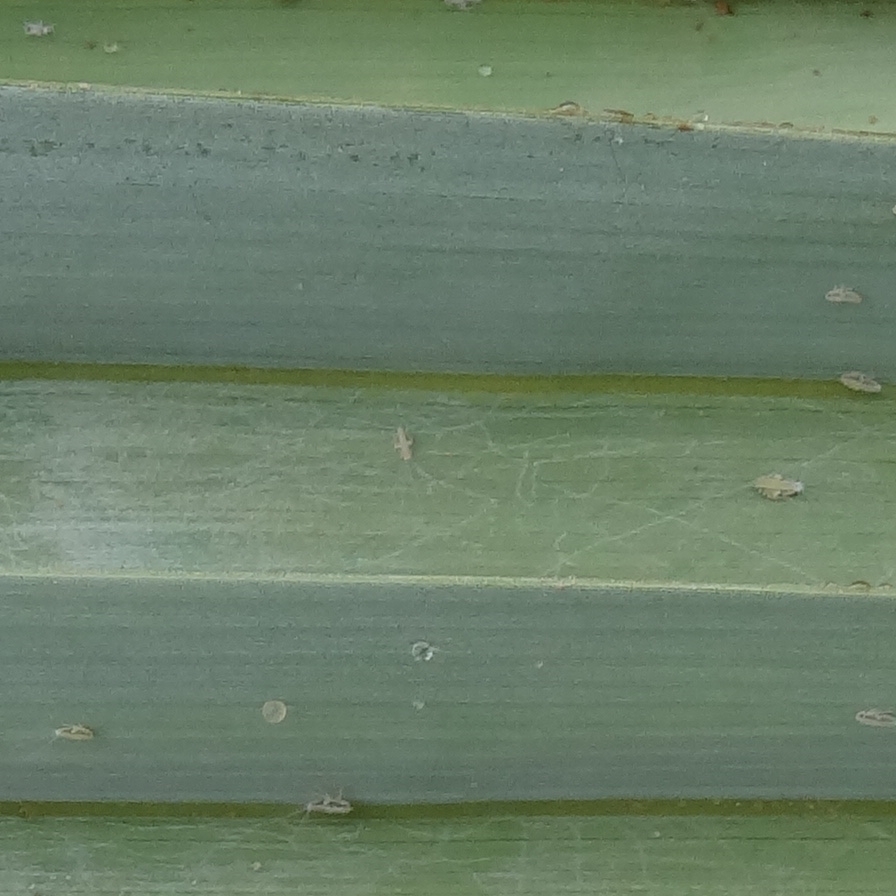
Label: Dubas